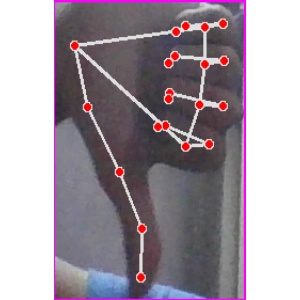
अक्षर: फ